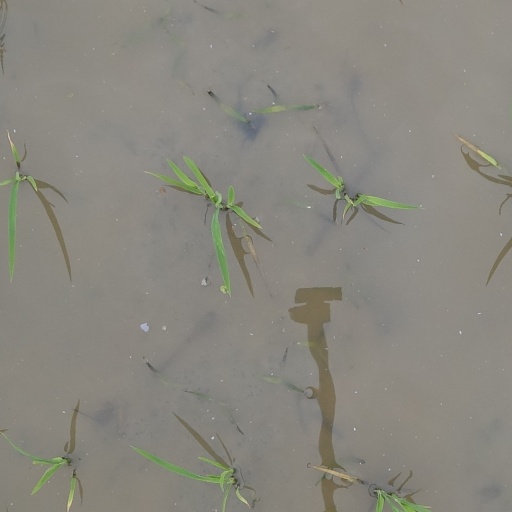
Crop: rice